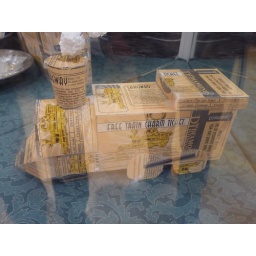
Cute model trains spotted in a cabinet in a jewelry store in Skagway, Alaska